Triple Crown of Acting

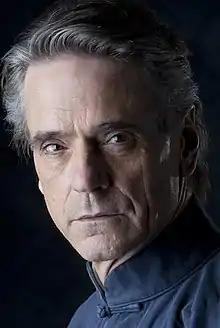

British-American actress Jessica Tandy (1909–1994) completed the triple crown in 1990. She was a 5-time Tony (3), 3-time Emmy (1), and 2-time Oscar nominee (1), for a total of 10 TC nominations. Tandy won five awards.